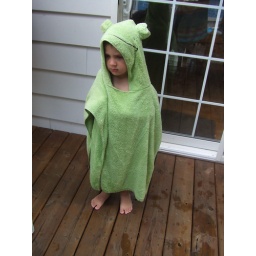
Merlyn in a cute towel